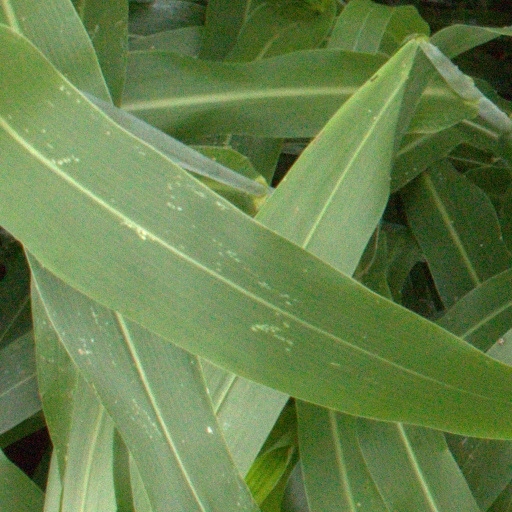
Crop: sorghum